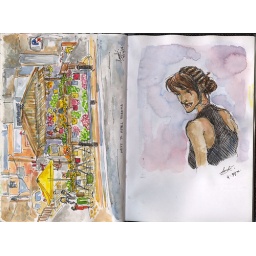
A big fruit stall somewhere in the heart of town...and a girl sketch suring the Digi Street party.